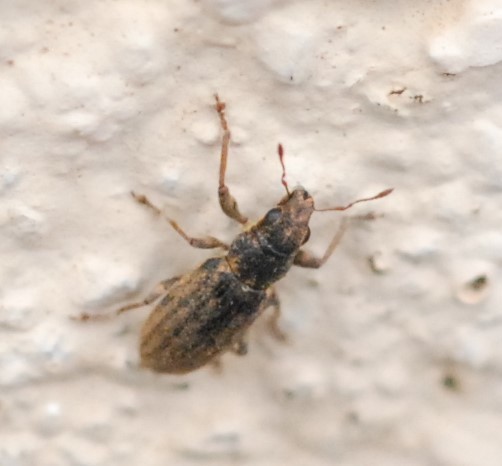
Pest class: pea_leaf_weevil